Alan M. Olson

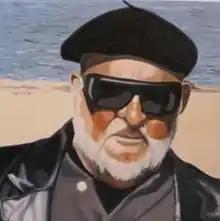

Alan M. Olson (January 7, 1939 – September 14, 2023) was an American-French professor of the Philosophy of Religion, emeritus, at Boston University. He received his degrees from Saint Olaf College (BA, History and Philosophy), Luther Theological Seminary (M.Div., Theology), Nashotah House, where he studied with Arthur Anton Vogel, and Boston University (Ph.D.) where he studied with Peter Anthony Bertocci, Erazim Kohak, Harold H. Oliver and John N. Findlay. He served as Chairman of the Religion Department at Boston University, 1980–1987, and Chairman of the Philosophy Department, ad interim, 1987–1989. During the 1970s he was Program Coordinator of the Boston University Institute for Philosophy and Religion; and was executive director of the Twentieth World Congress of Philosophy in Boston, 1998. He was a Senior Fulbright Research Fellow at University of Tübingen, Germany, in 1986, where he studied with Klaus Hartmann; and a Senior Fulbright Research Fellow and visiting fellow at the Institut für die Wissenschaften vom Menschen, Vienna, Austria, in 1995, where he worked with Krzysztof Michalski. He served on the Board of Officers of the American Philosophical Association, 2000–2003; and was past president of the Karl Jaspers Society of North America. He delivered the Jaspers Lectures at university college, Oxford in 1989; and was co-editor, with Helmut Wautischer, of the philosophical journal, Existenz from 2006 to 2015. He lived on Cape Cod with his wife, Janet L. Olson, professor emerita, College of Fine Arts, Boston University. He is survived by Janet and their two daughters, Maren Kirsten and Sonja Astrid, and one grandson, Søren. Olson died on September 14, 2023, at the age of 85.